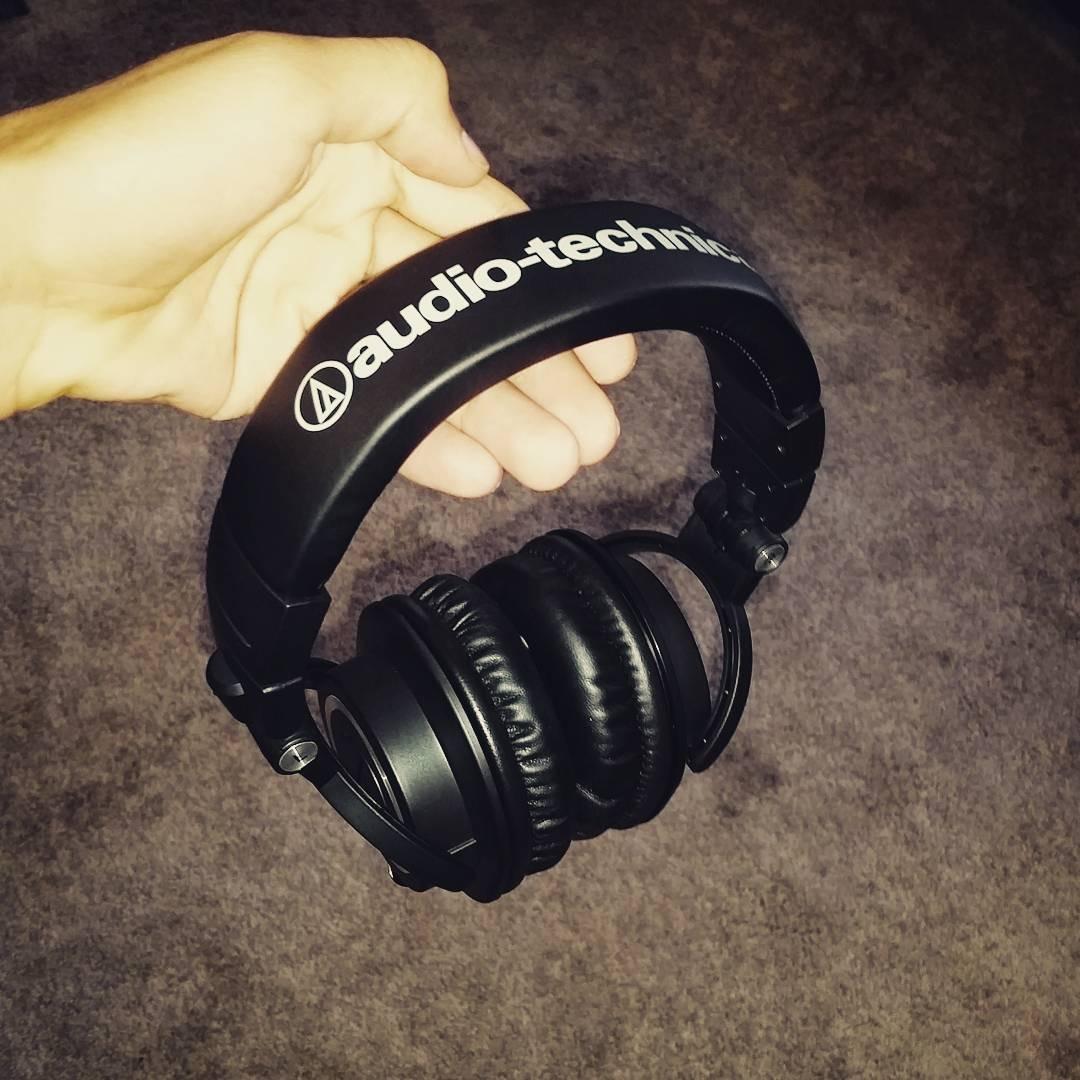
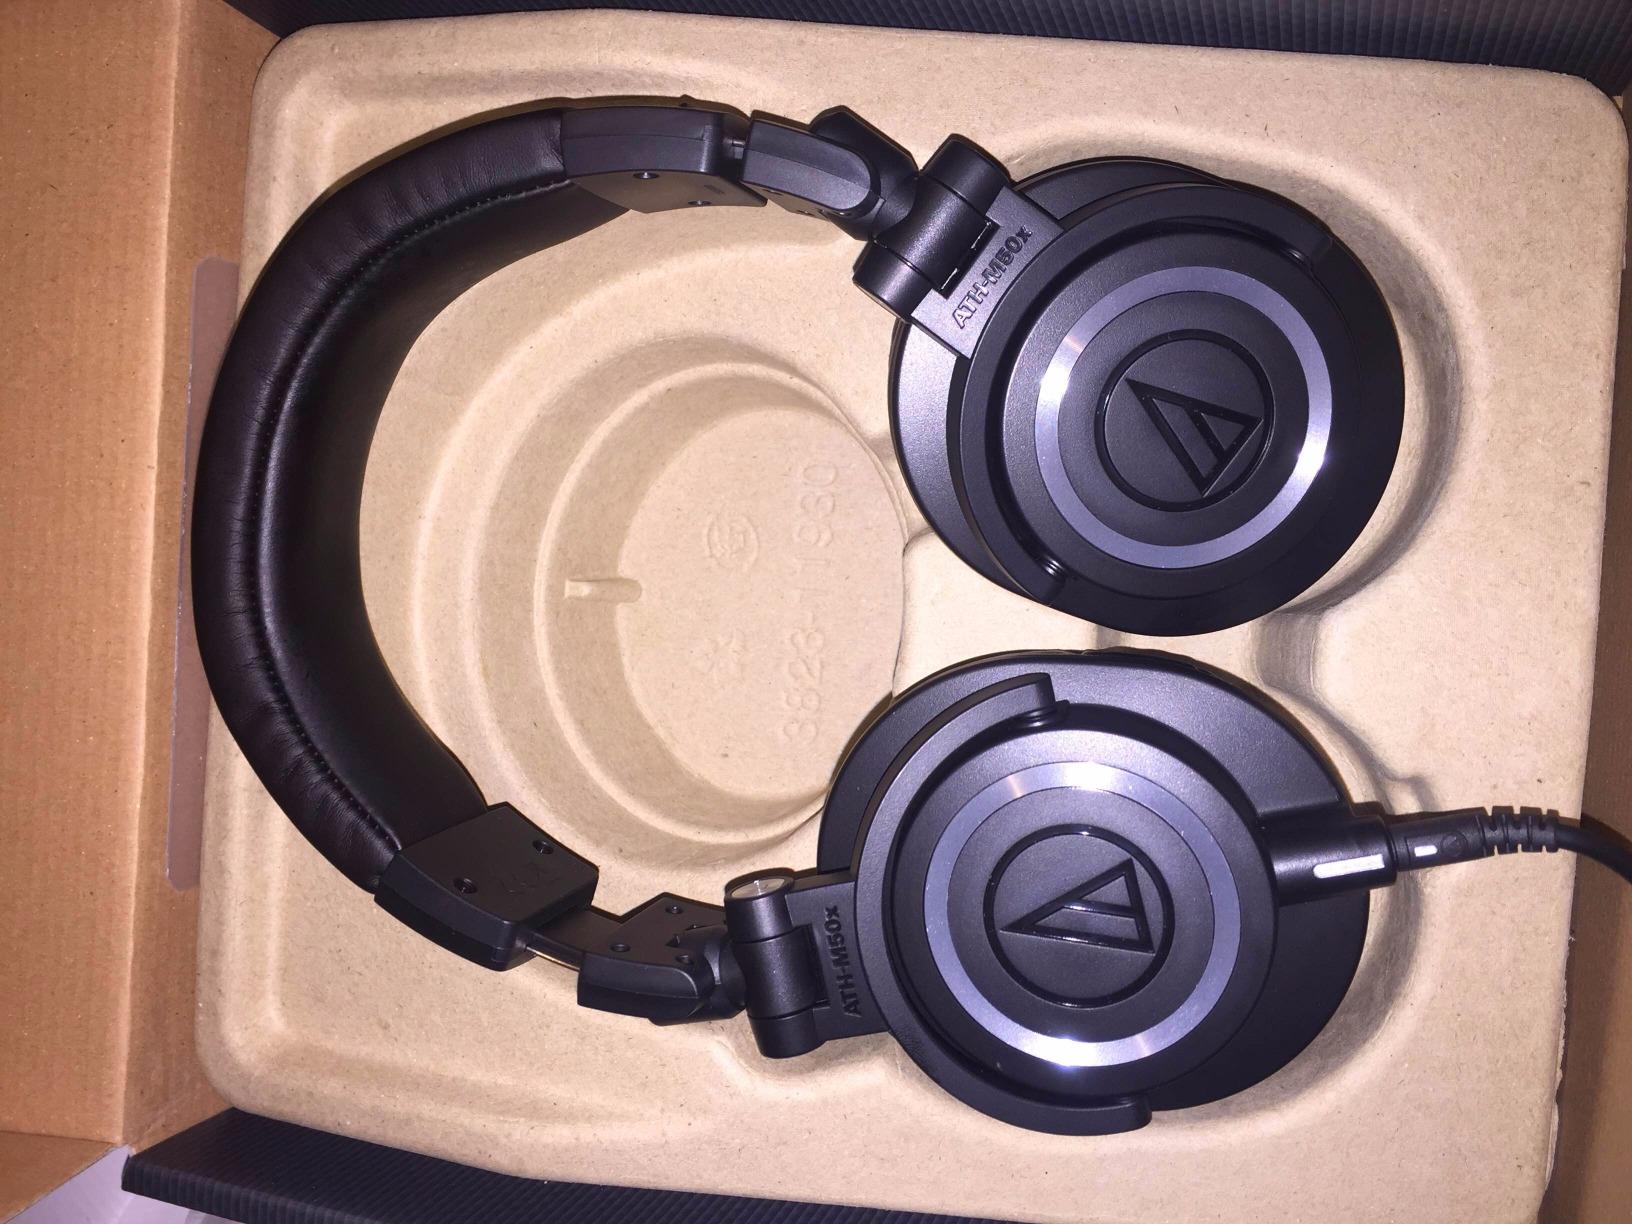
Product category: headphones
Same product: yes